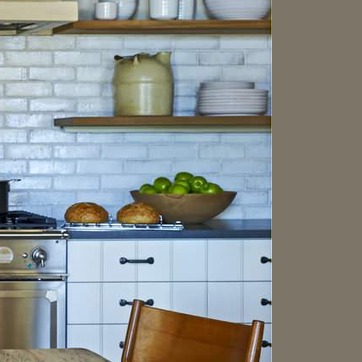
Material: food